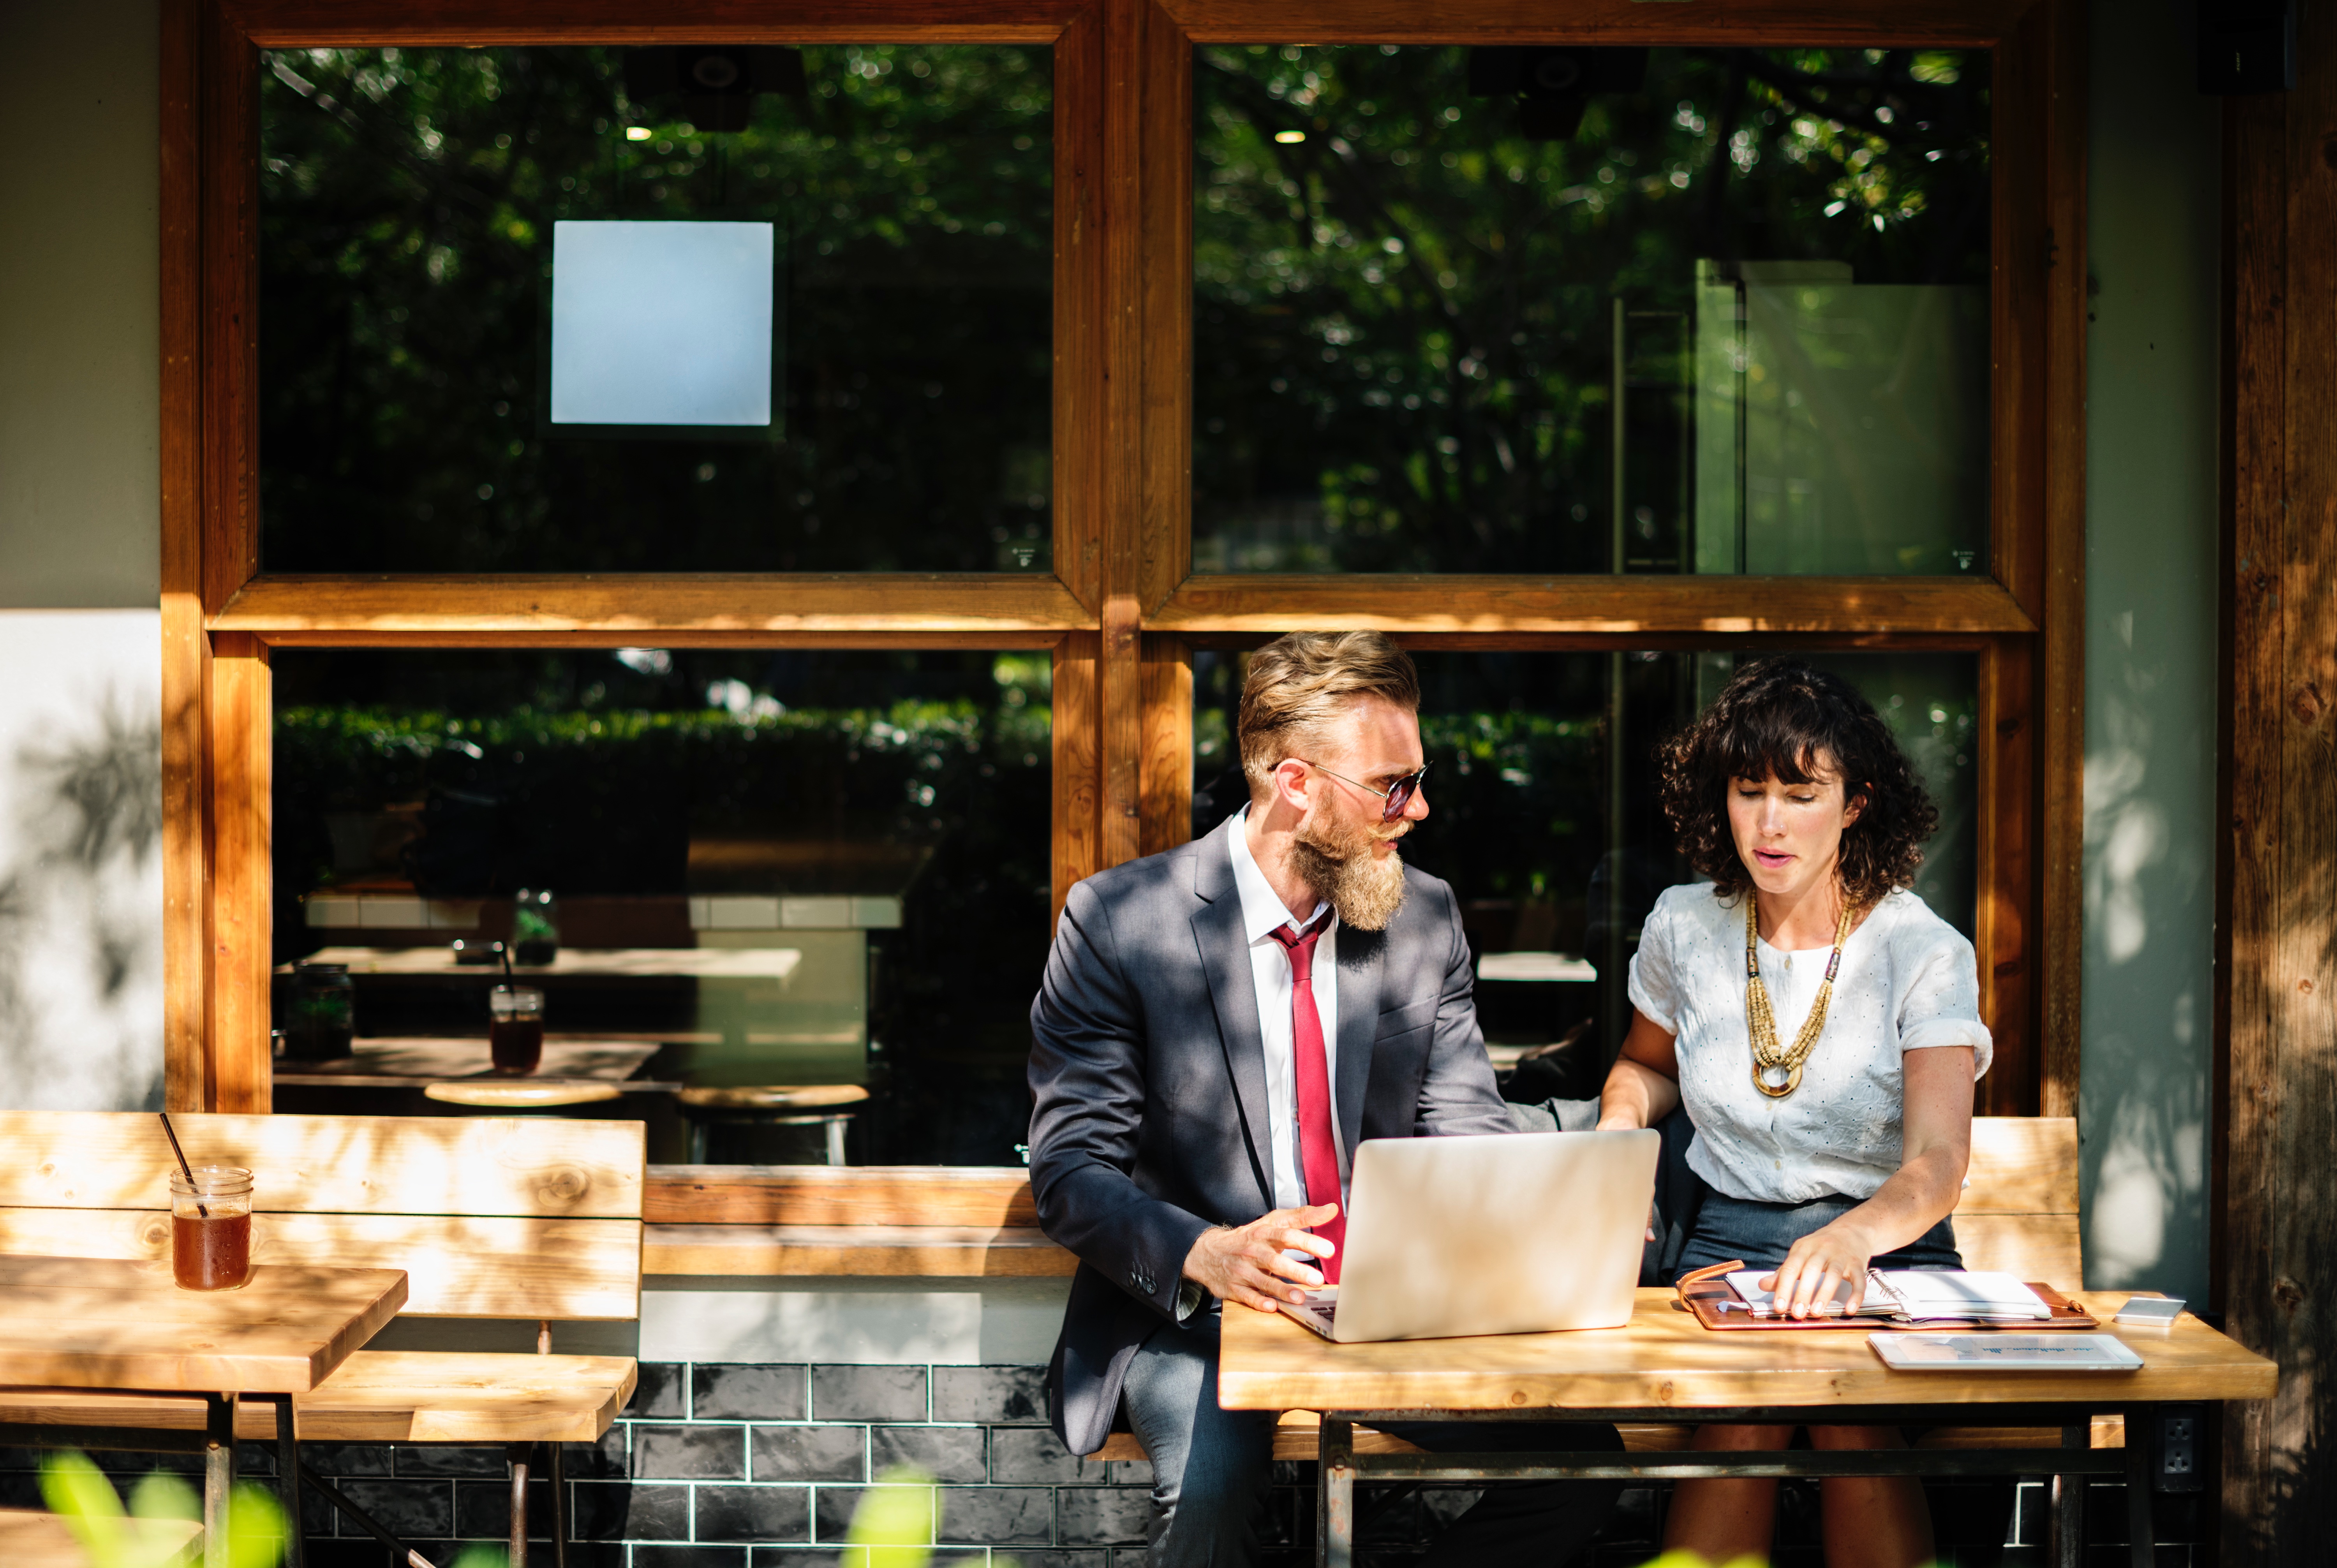
restaurant, meal, sense